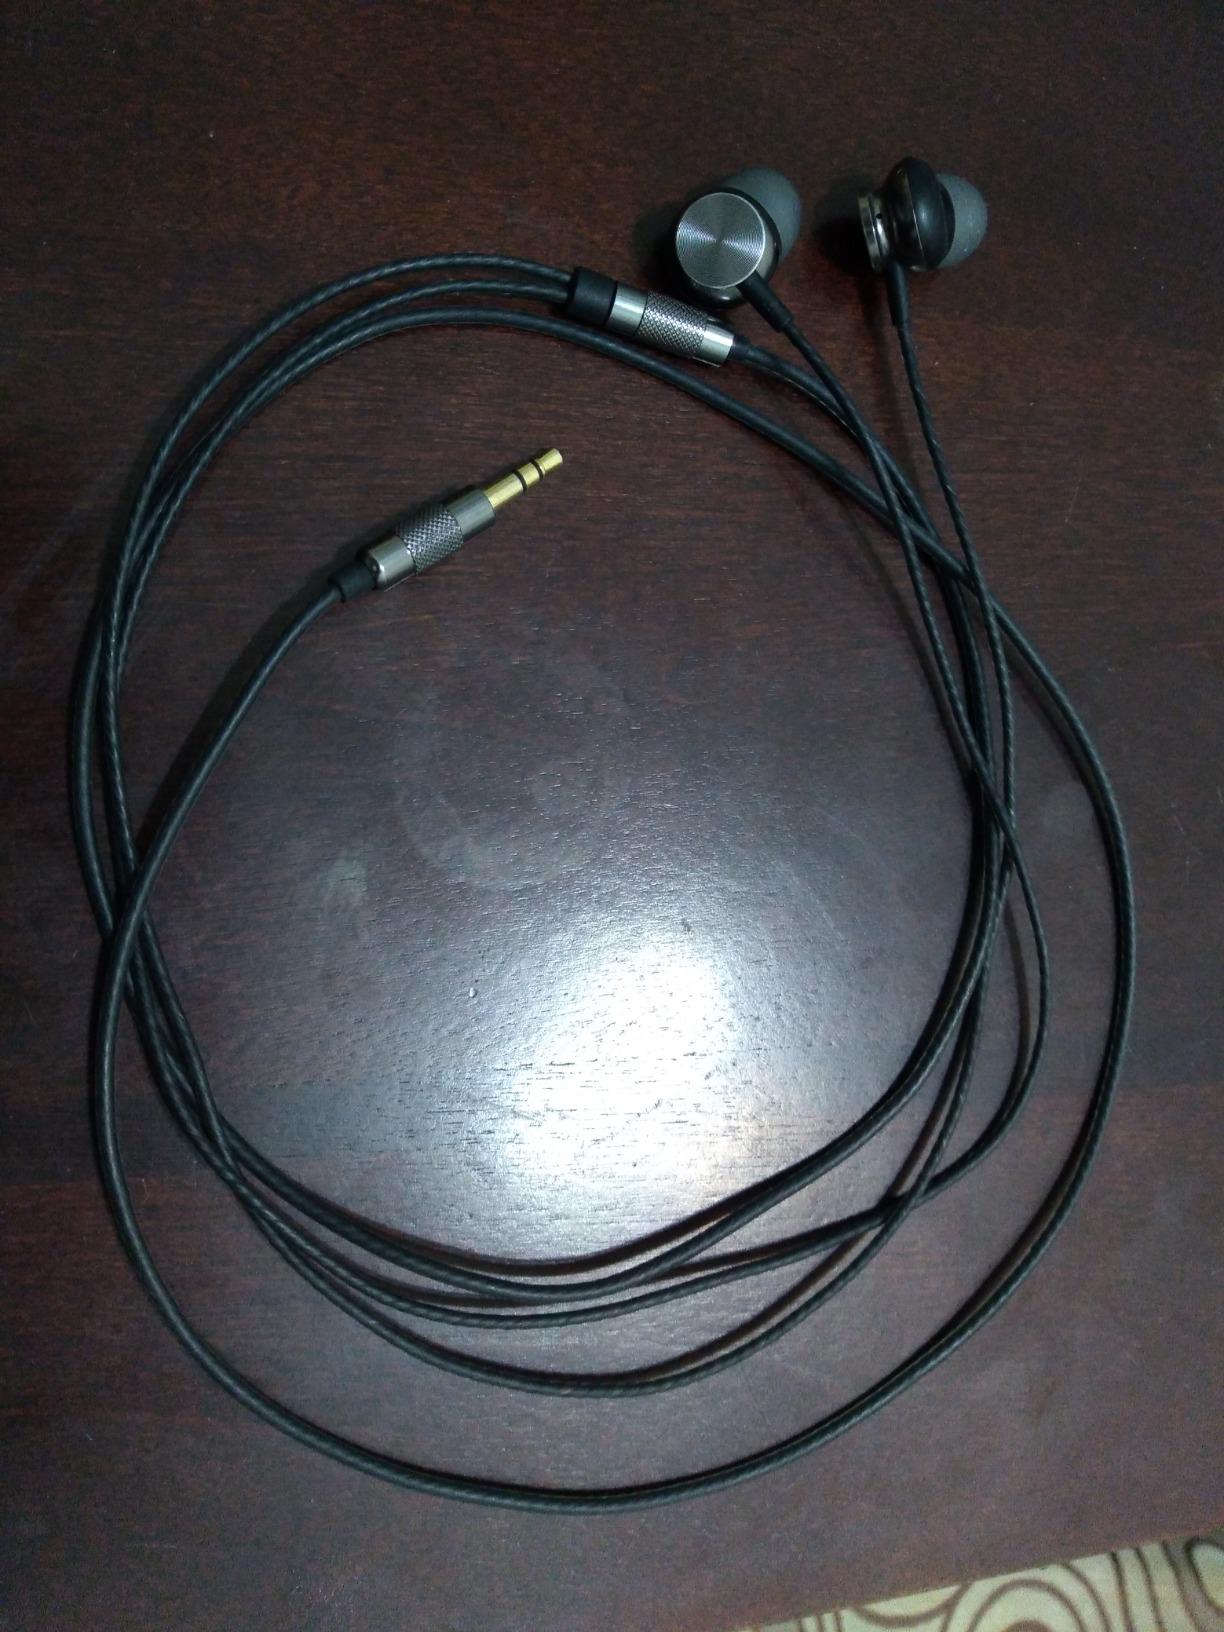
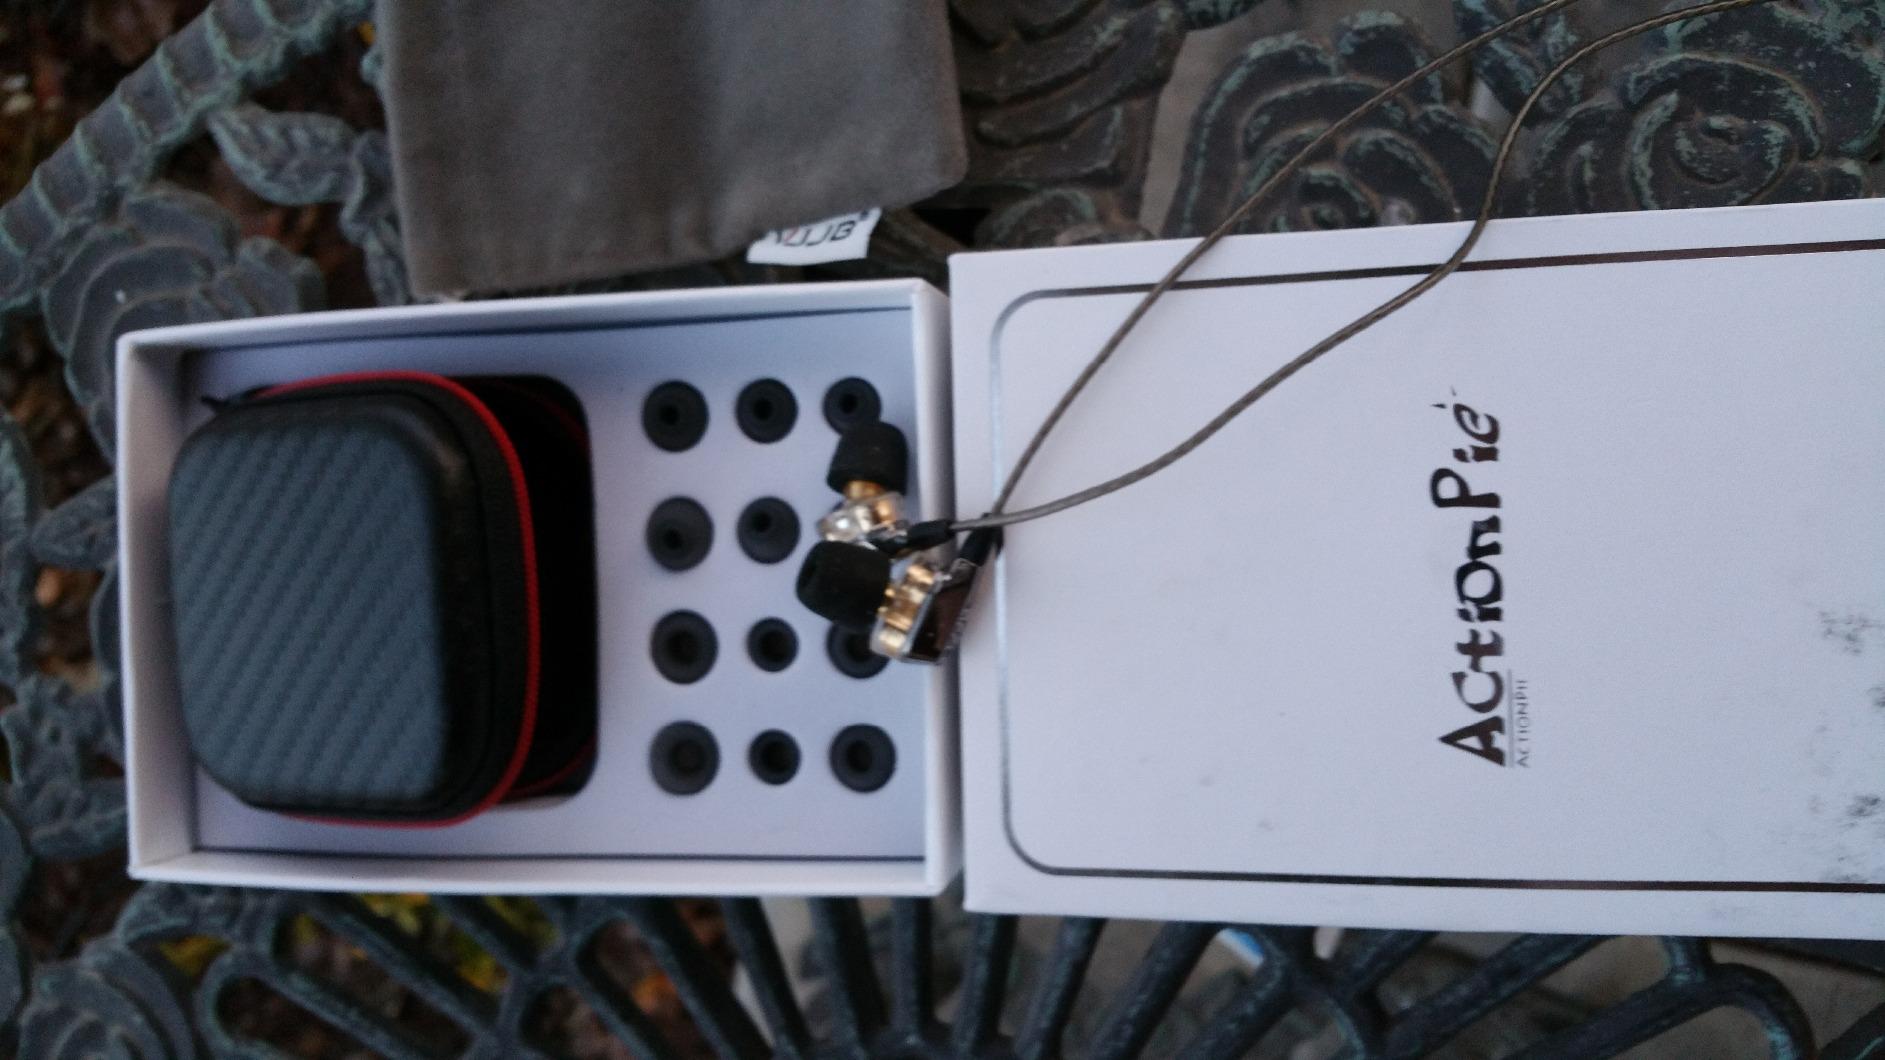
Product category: headphones
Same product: no